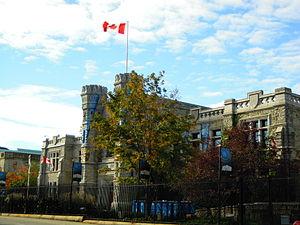
Christina Cameron est un écrivain scientifique, une ancienne fonctionnaire et, de 2007 à 2012, une professeure canadienne spécialiste du patrimoine bâti. En 1990, elle est nommée « chef de la délégation canadienne du Comité du patrimoine mondial de l'UNESCO », poste qu'elle occupe jusqu'en 2008. Selon l'un de ses anciens supérieurs et directeur général de Parcs Canada, elle est « sans conteste la grande dame du patrimoine culturel canadien ».
Voici la liste des lieux historiques nationaux du Canada situé à Ottawa. En mars 2011, on compte 25 lieux historiques nationaux à Ottawa, dont deux sont administrés par Parcs Canada. De ce nombre, il faut rajouté aussi deux sites qui ont perdu leur désignations.